Describe the emotion expressed in this image:  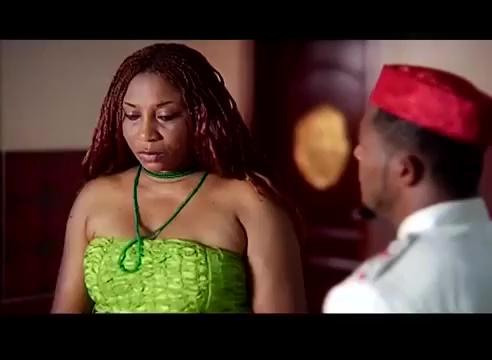
This person displays Pain, valence and arousal with low intensity.